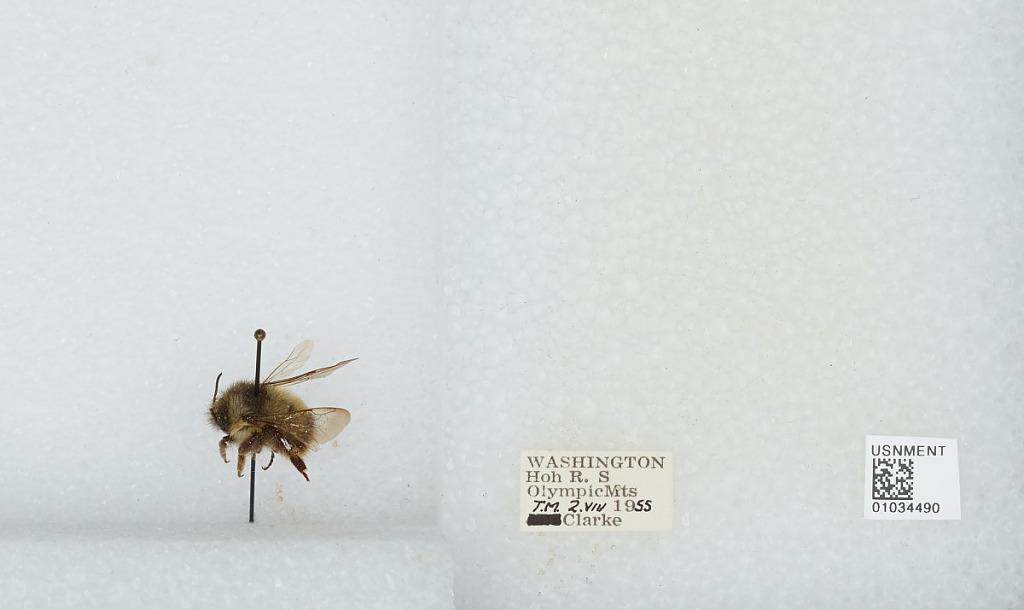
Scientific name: Bombus (Pyrobombus) mixtus Cresson
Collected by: T. Clarke
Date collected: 1955-8-2
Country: United States
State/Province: Washington
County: Jefferson
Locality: Hoh Rainforest in Olympic National Park
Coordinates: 47.8581, -123.932